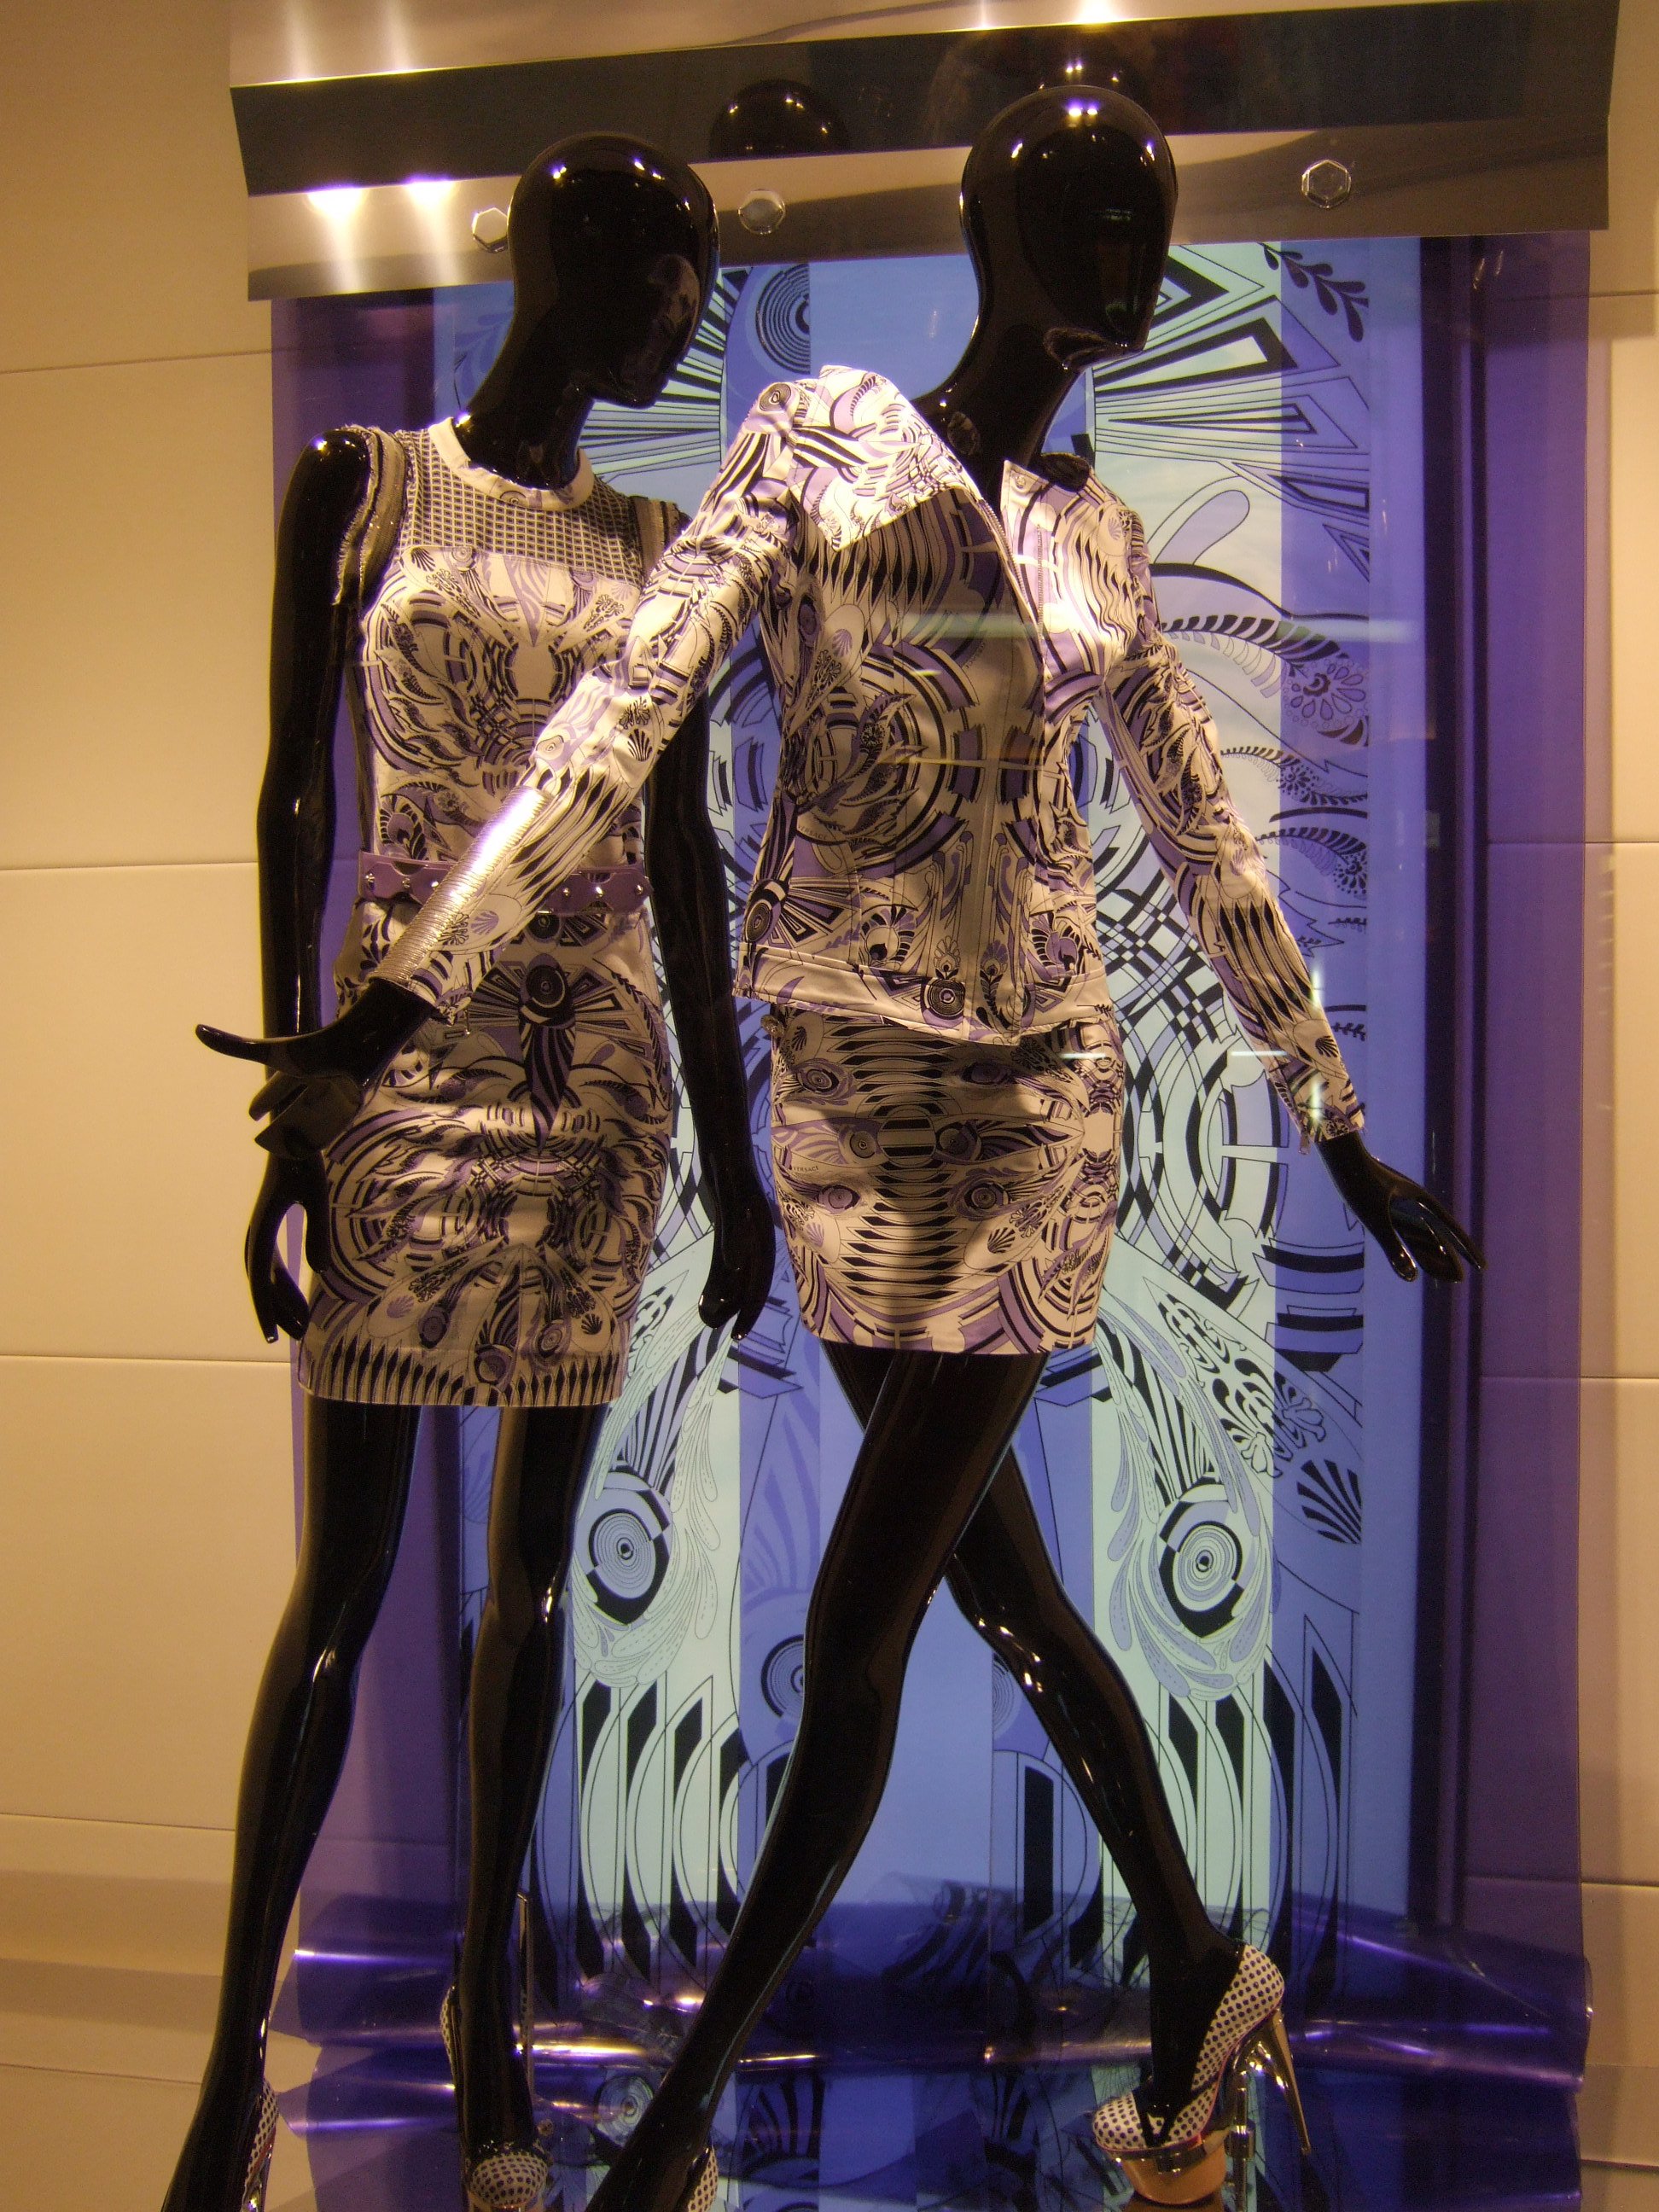
fashion, clothing, performance art, stage, dress, costume, display dummy, chic, display window, fashion design, musical theatre